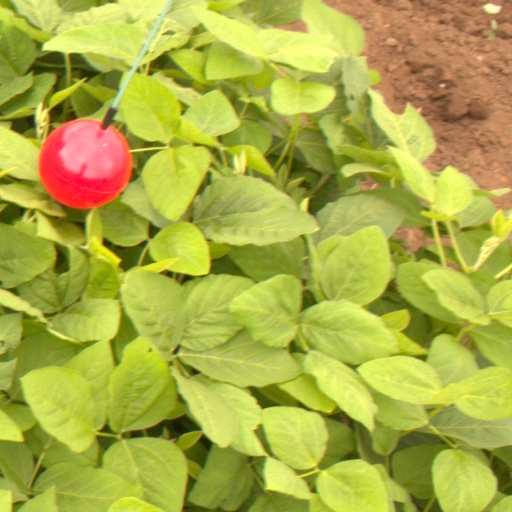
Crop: soybean